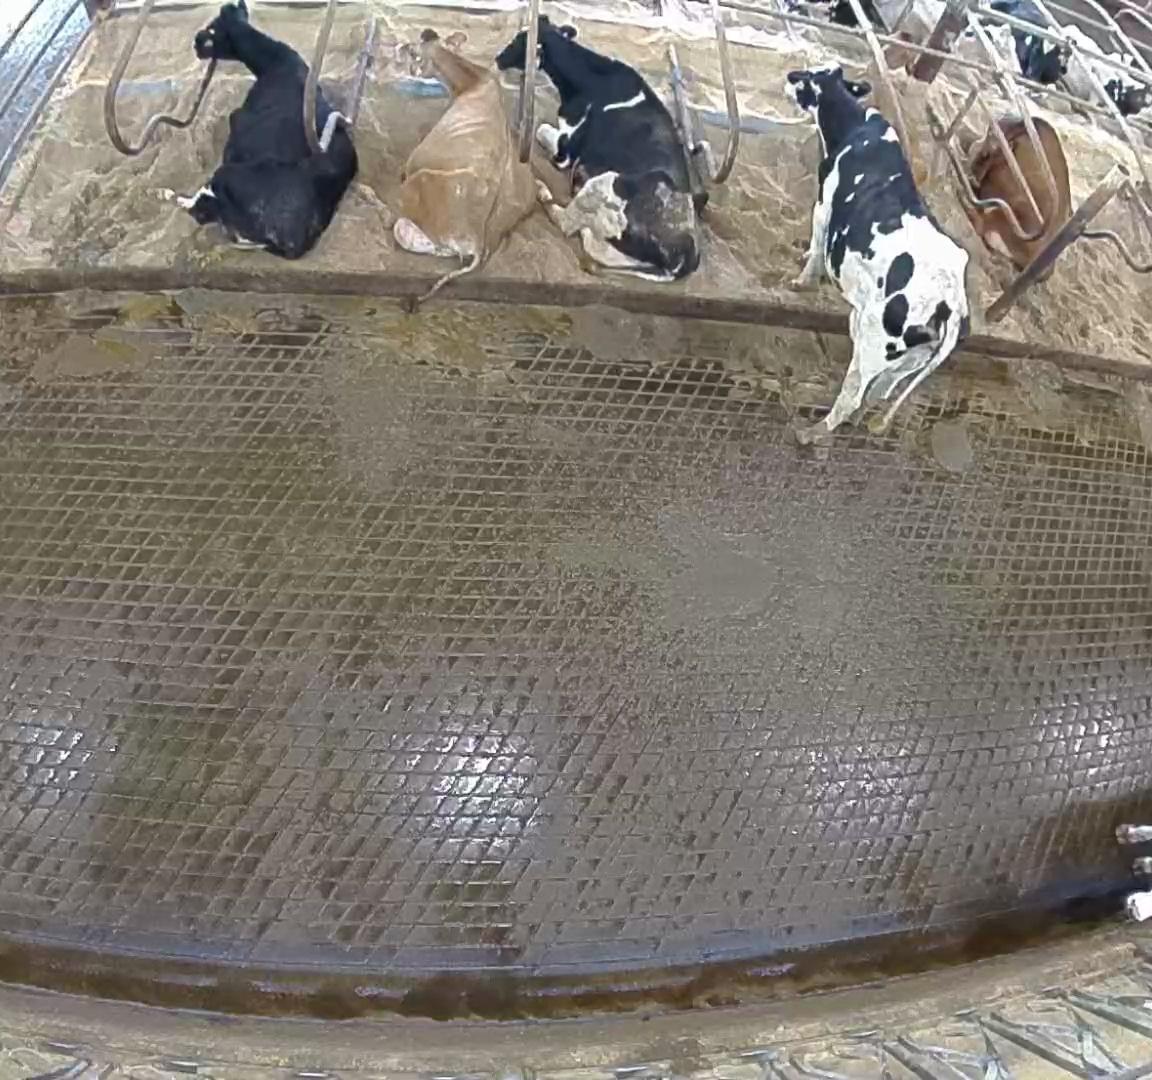
Number of cows: 7